Labdanum

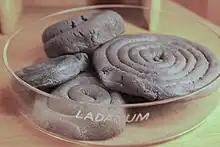
Dried spirals of labdanum for historical medical uses

In ancient times, labdanum was collected by combing the beards and thighs of goats and sheep that had grazed on the cistus shrubs. Wooden instruments used were referred to in 19th-century Crete as "ergastiri"; a "lambadistrion" ("labdanum-gatherer") was a kind of rake to which a double row of leathern thongs were fixed instead of teeth. These were used to sweep the shrubs and collect the resin which was later extracted. It was collected by the shepherds and sold to coastal traders. The resin was used as an ingredient for incense, and medicinally to treat colds, coughs, menstrual problems and rheumatism.